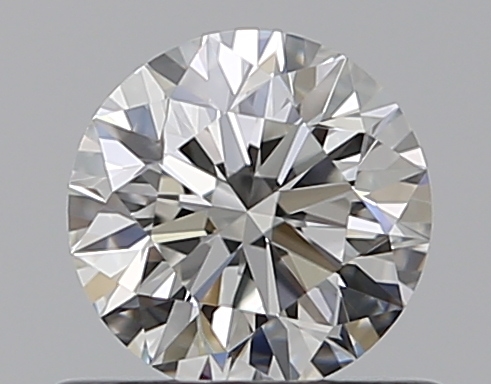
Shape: round
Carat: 0.52
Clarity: VVS2
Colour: G
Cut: EX
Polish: EX
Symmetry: EX
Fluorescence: N
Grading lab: GIA
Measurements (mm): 5.12 x 5.15 x 3.22